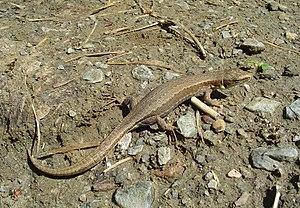
Darevskia praticola est une espèce de sauriens de la famille des Lacertidae.